Murr (river)

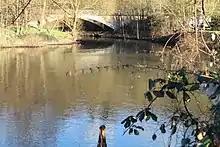
Confluence of the Murr into the Neckar (from right to left).

After a short stretch, on which Affalterbach is the left-hand neighbor, the river turns northwest to the area of Kirchberg an der Murr, which is on the right-hand side of the valley except for a mill estate and some newer commercial buildings. After this, the Eichbach, which is unsteady in its lower course, flows from the right through a long blade as well as the short "Weidenbach". At the Kirchberg hamlet Rundsmühlhof on the valley floor the river leaves the Rems-Murr-Kreis, and briefly joins the area of Rielingshausen. (district and exclave of Marbach) on the right and Erdmannhausen on the left to the bank, over the so-called Schweißbrücke, the first of two state roads crosses the river here with the L 1124 Großaspach-Marbach at the deeply cut lower course, whose valley then enters a wide northern loop and the area of Steinheim an der Murr. Here it is reached immediately from the right by the Sulzbach, and again by a longer blade of the Otterbach, whereupon Steinheim reaches down from the slope to the right bank. Through this small town at the northernmost point of the lower course, the Bottwar flows towards something below 195.1 m from the right, which rises far in the north in the Löwenstein Hills. In the part of the loop running back to the south the Murr crosses the boundary of the municipality Murr. The village is situated on the right slope and is embraced by the L 1100 running south, which crosses the river at the eastern and southern edge of the municipal territory over bridges and then follows it a short distance to the left. The Murr runs its last kilometer southwards on the ground of the city Marbach am Neckar and flows there, after a last crossing by the L 1011, at 190.2 m and after a run of over 51 km from the right into the Neckar.